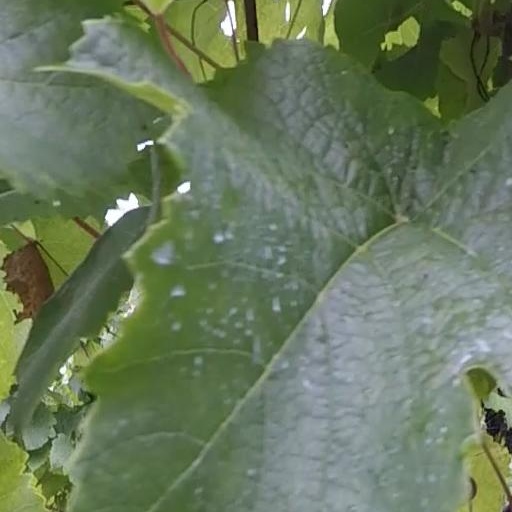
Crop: grape